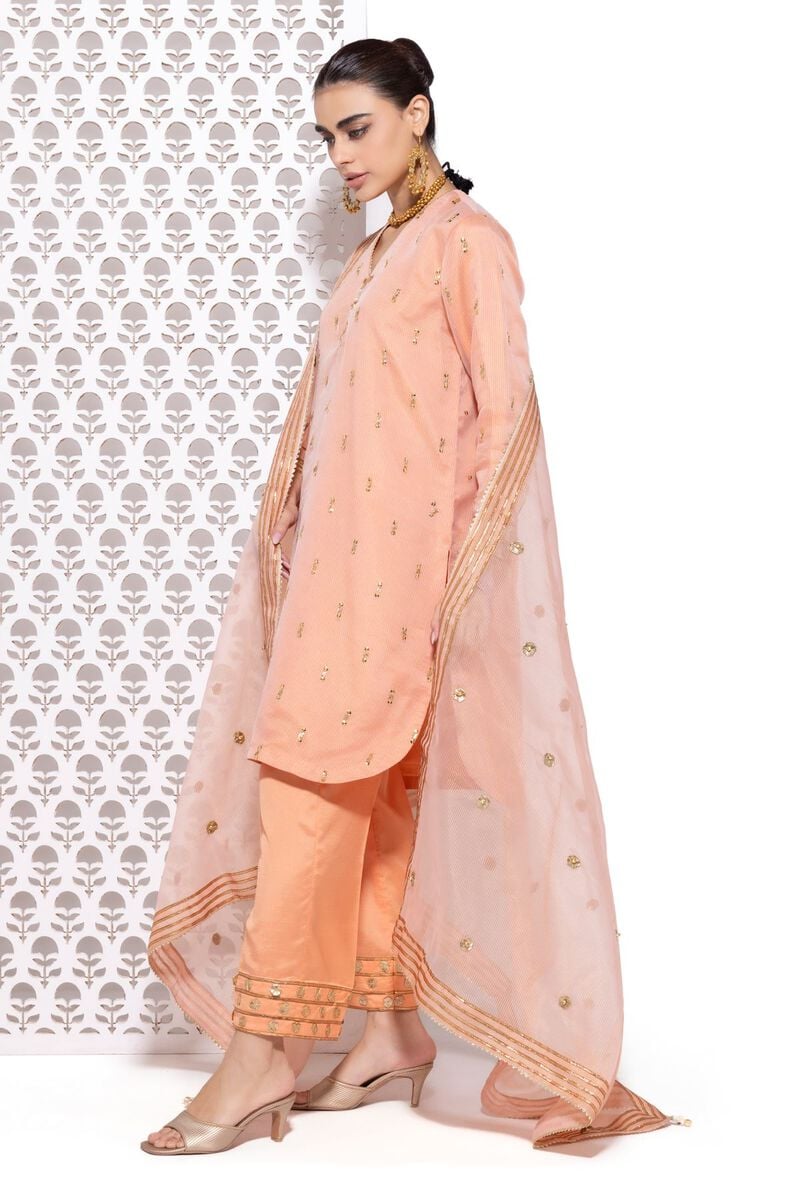
peach gold karigari suit